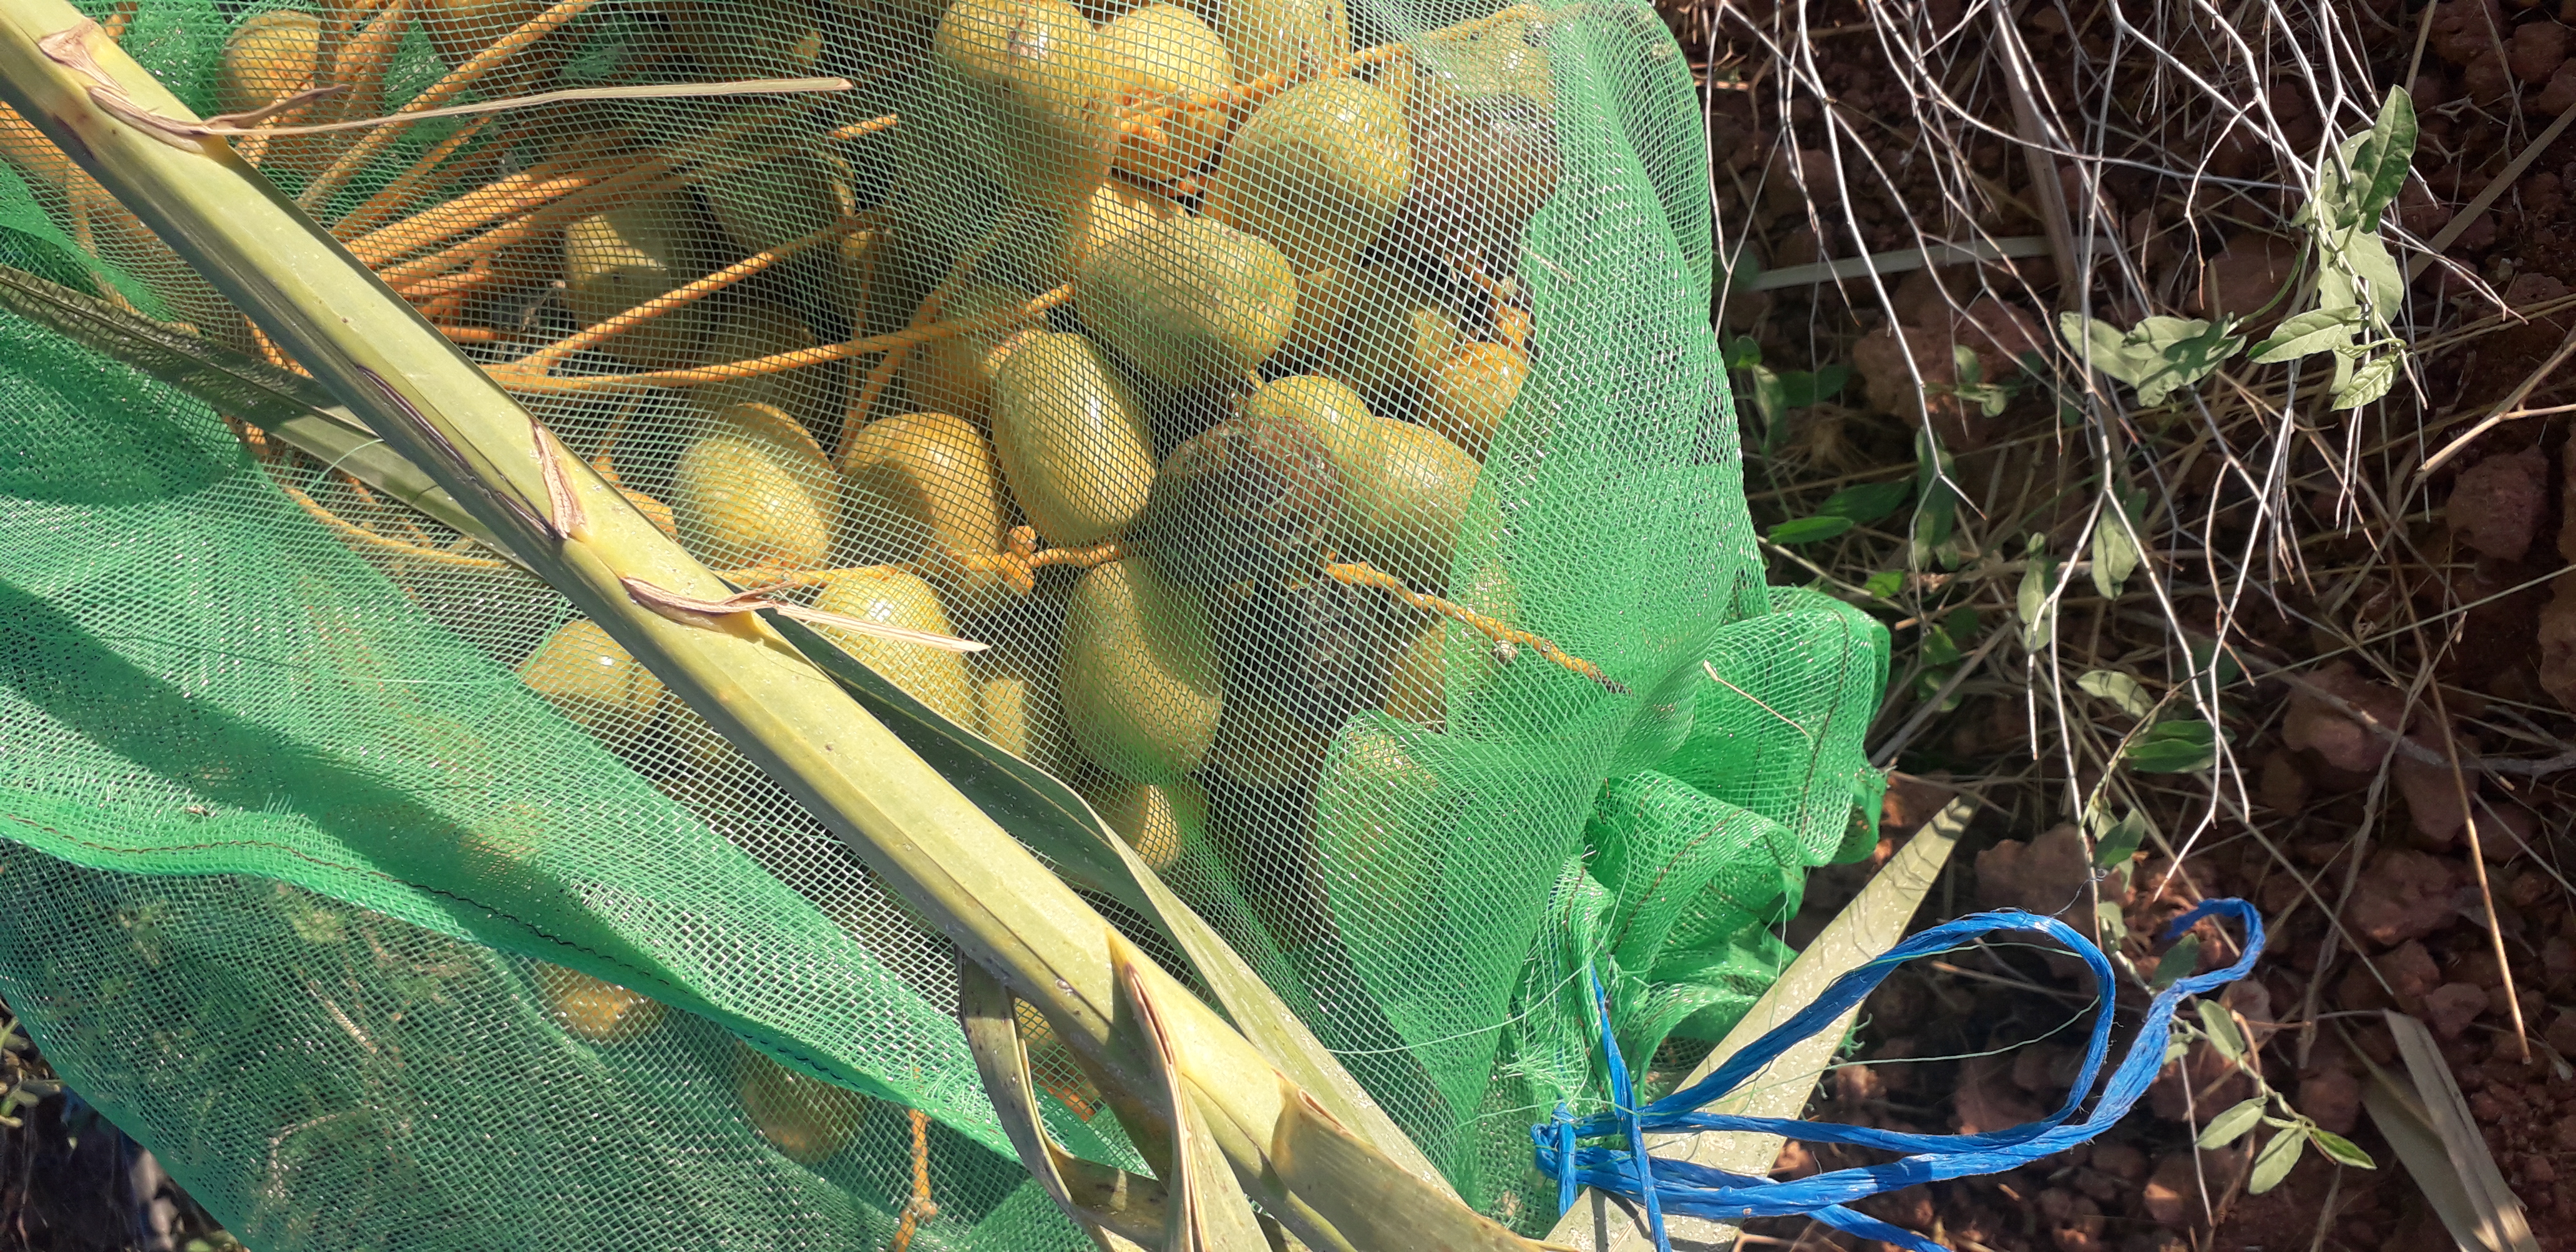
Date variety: Boufagous